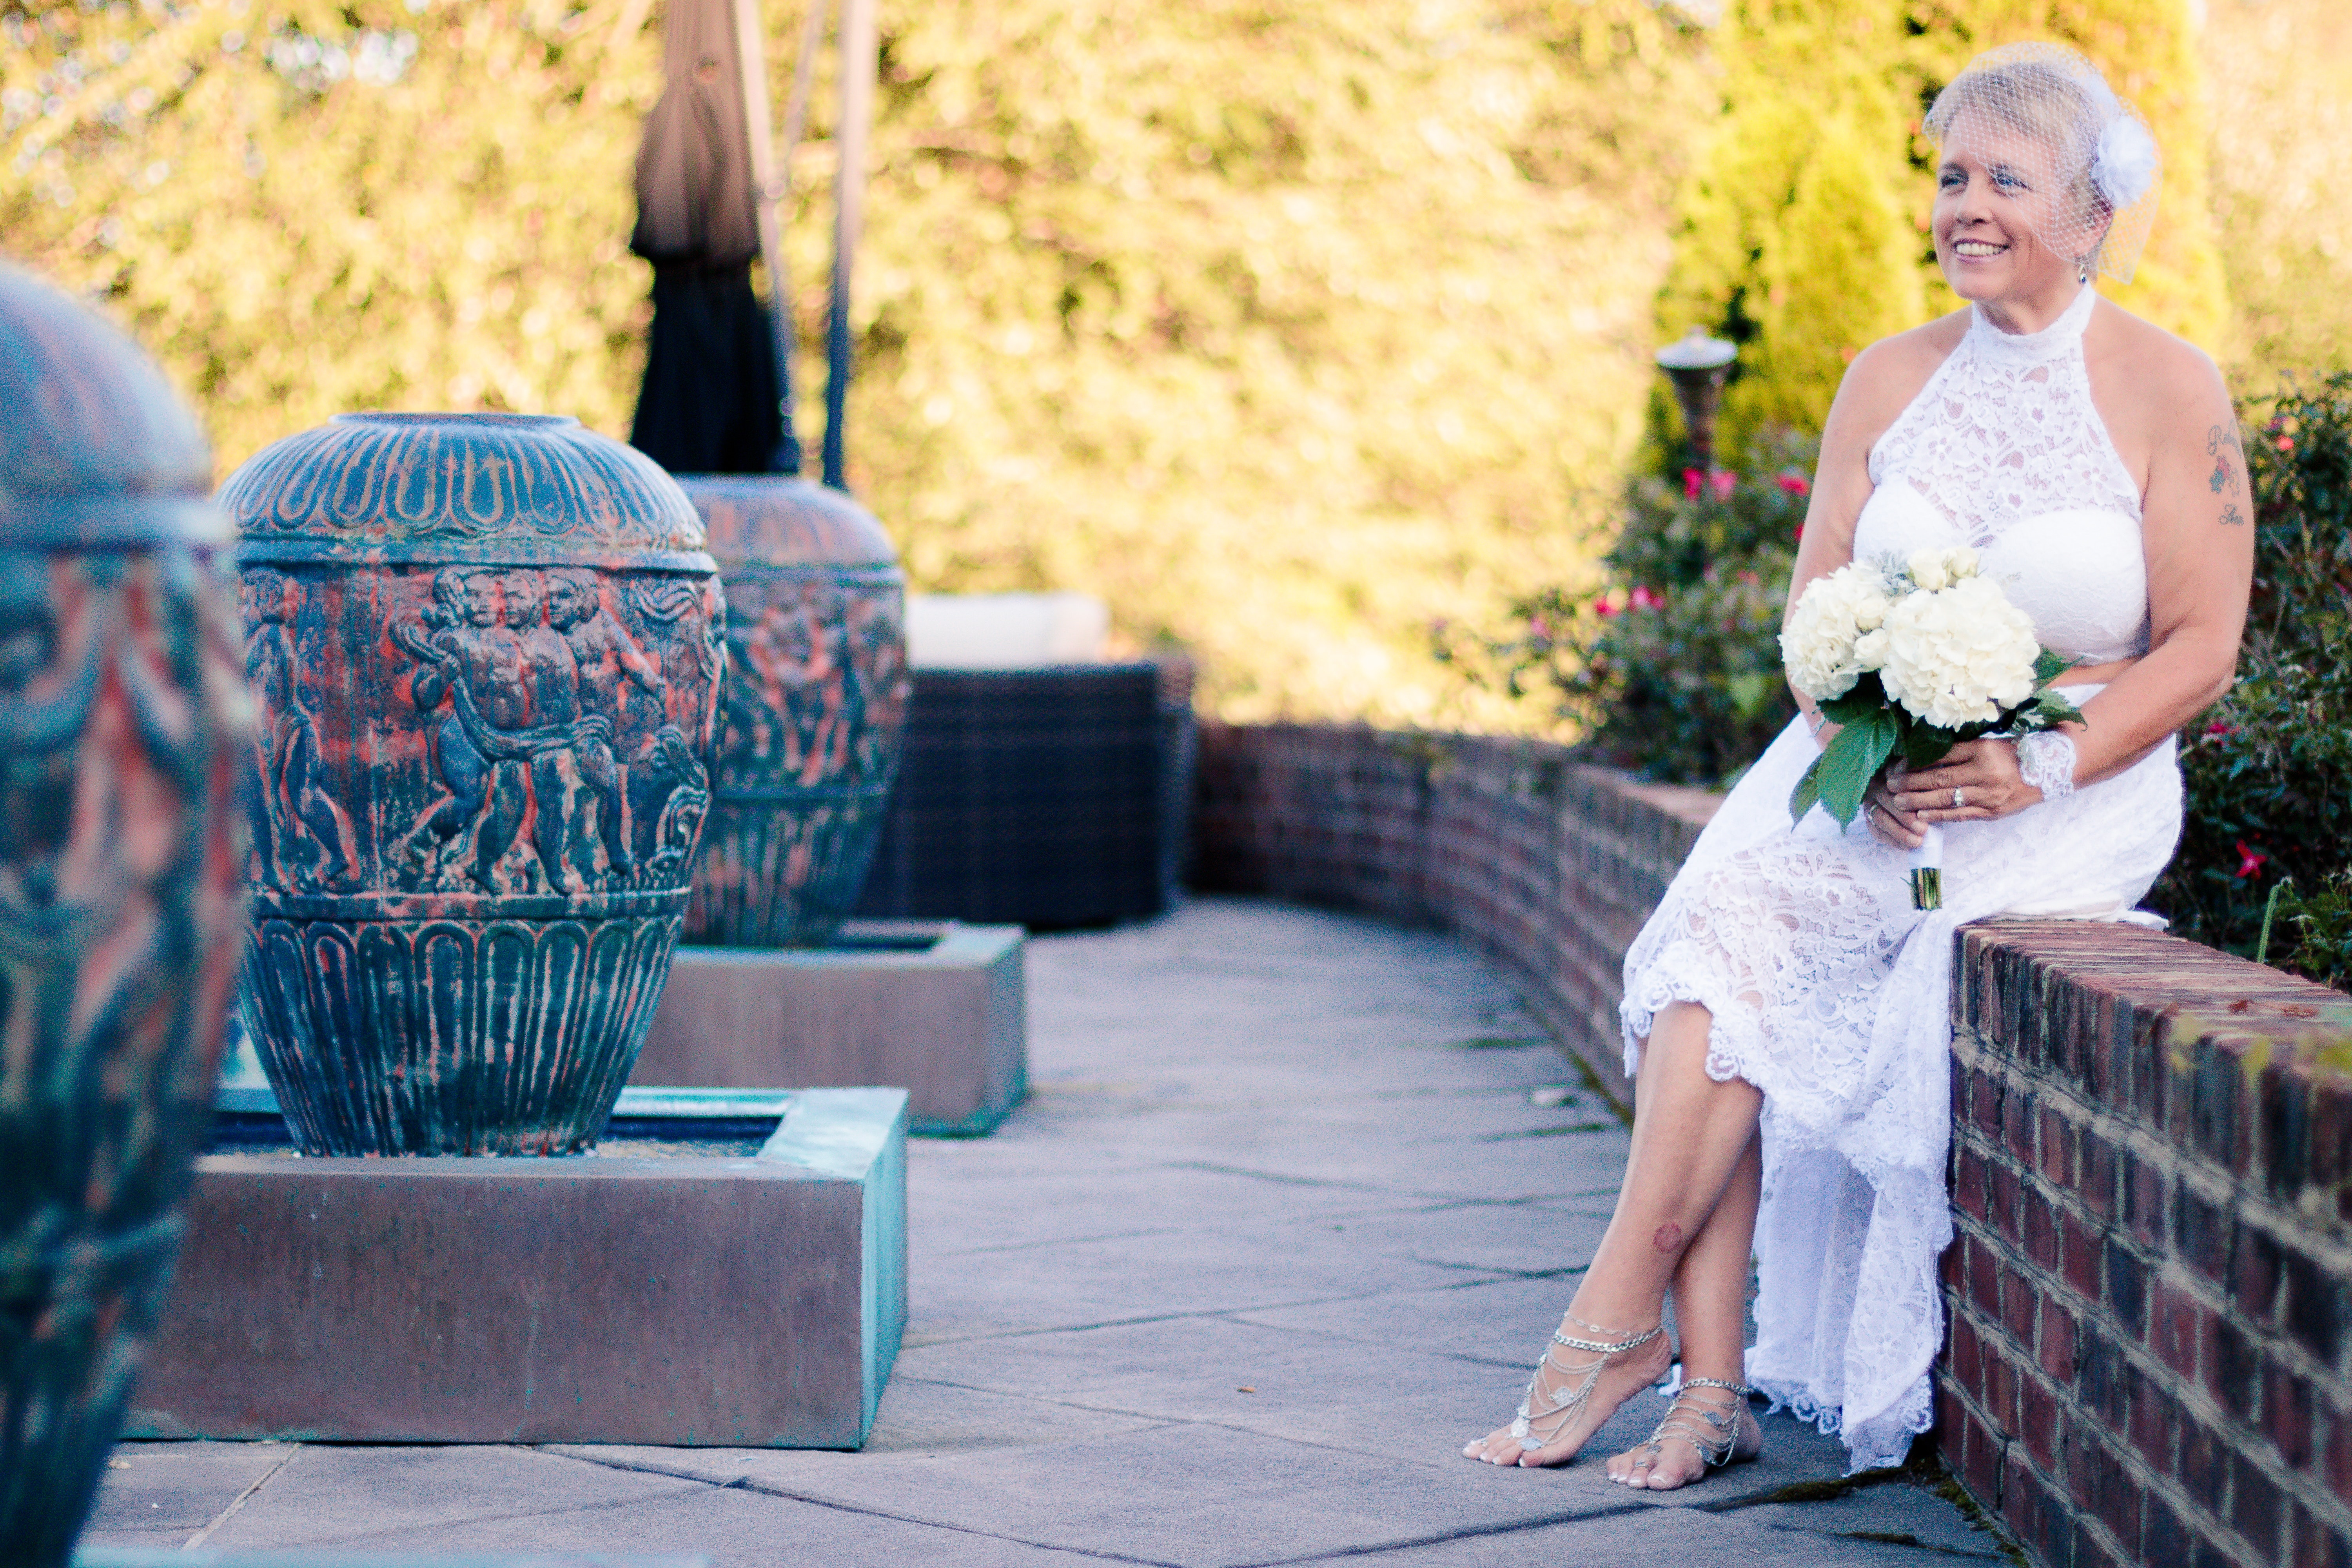
photograph, people, green, yellow, sitting, dress, summer, photography, leg, leisure, vacation, ceremony, backyard, plant, wedding, flower, shoe, family